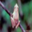
Label: frog